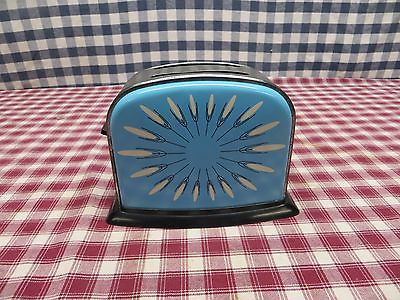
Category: toaster